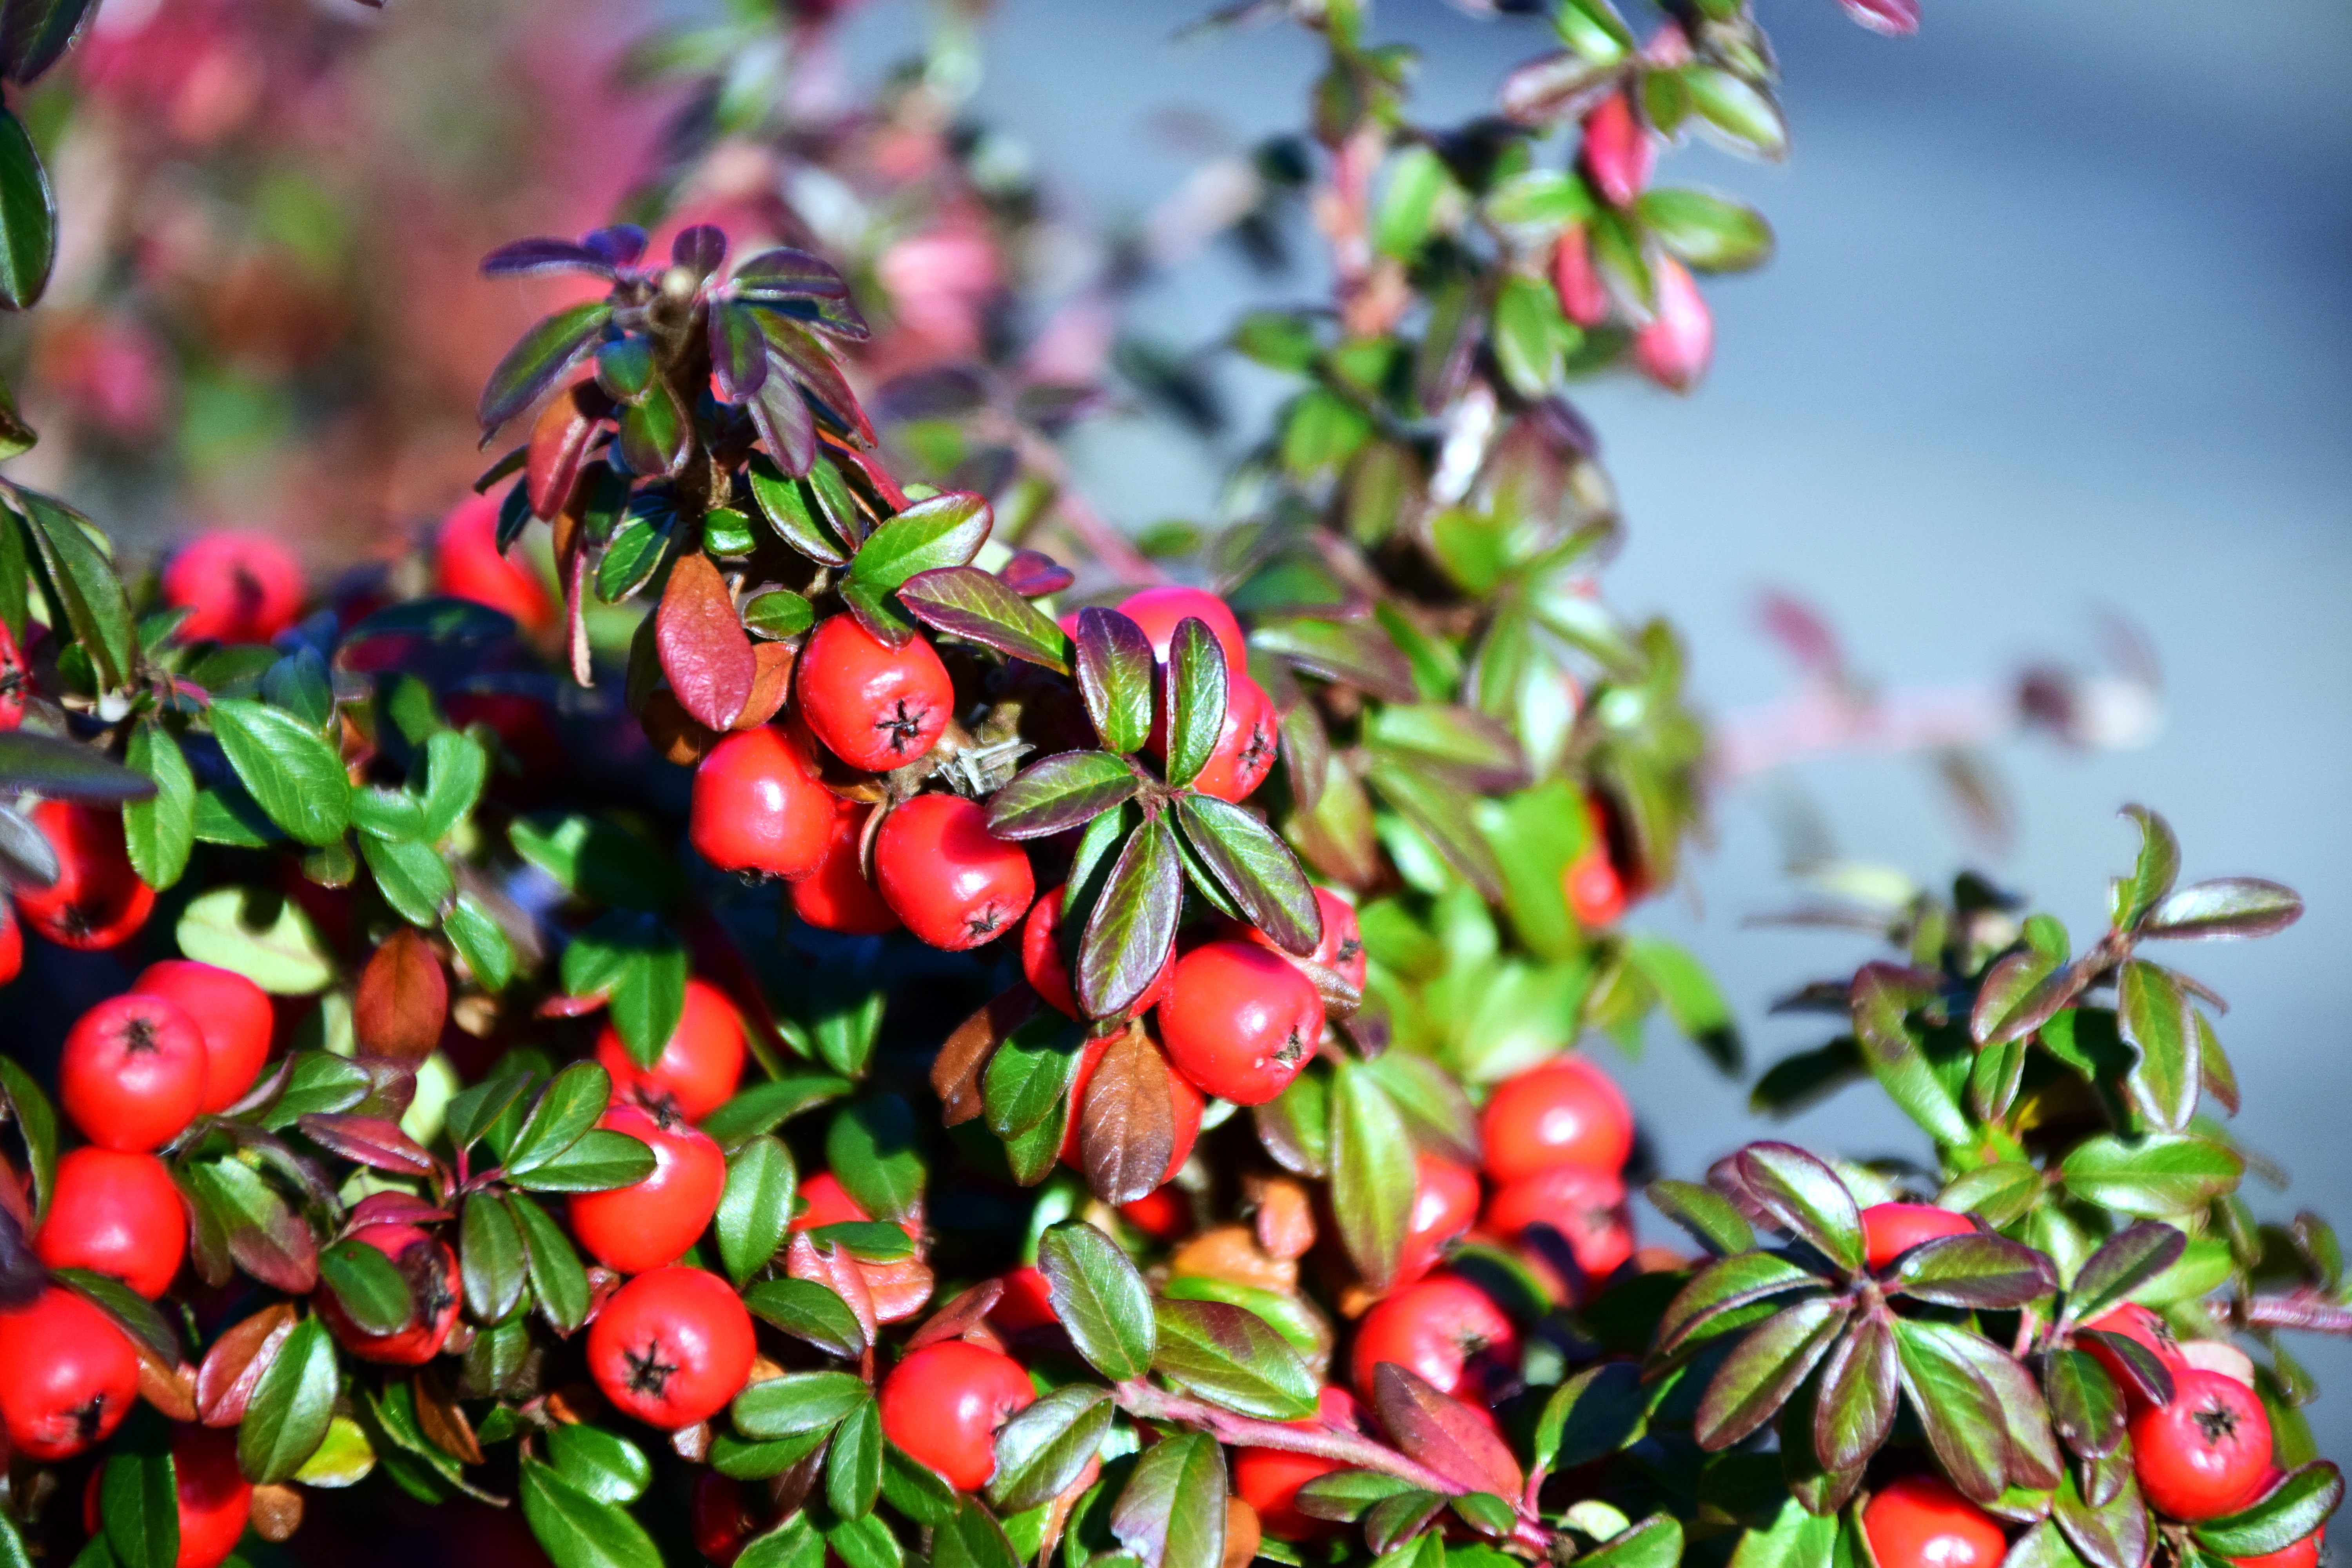
tree, branch, blossom, plant, fruit, berry, leaf, flower, bush, food, red, produce, evergreen, autumn, botany, ash, close, flora, deciduous tree, berries, shrub, fruits, rowan, rose hip, macro photography, mountain ash, red fruit, flowering plant, lingonberry, woody plant, land plant